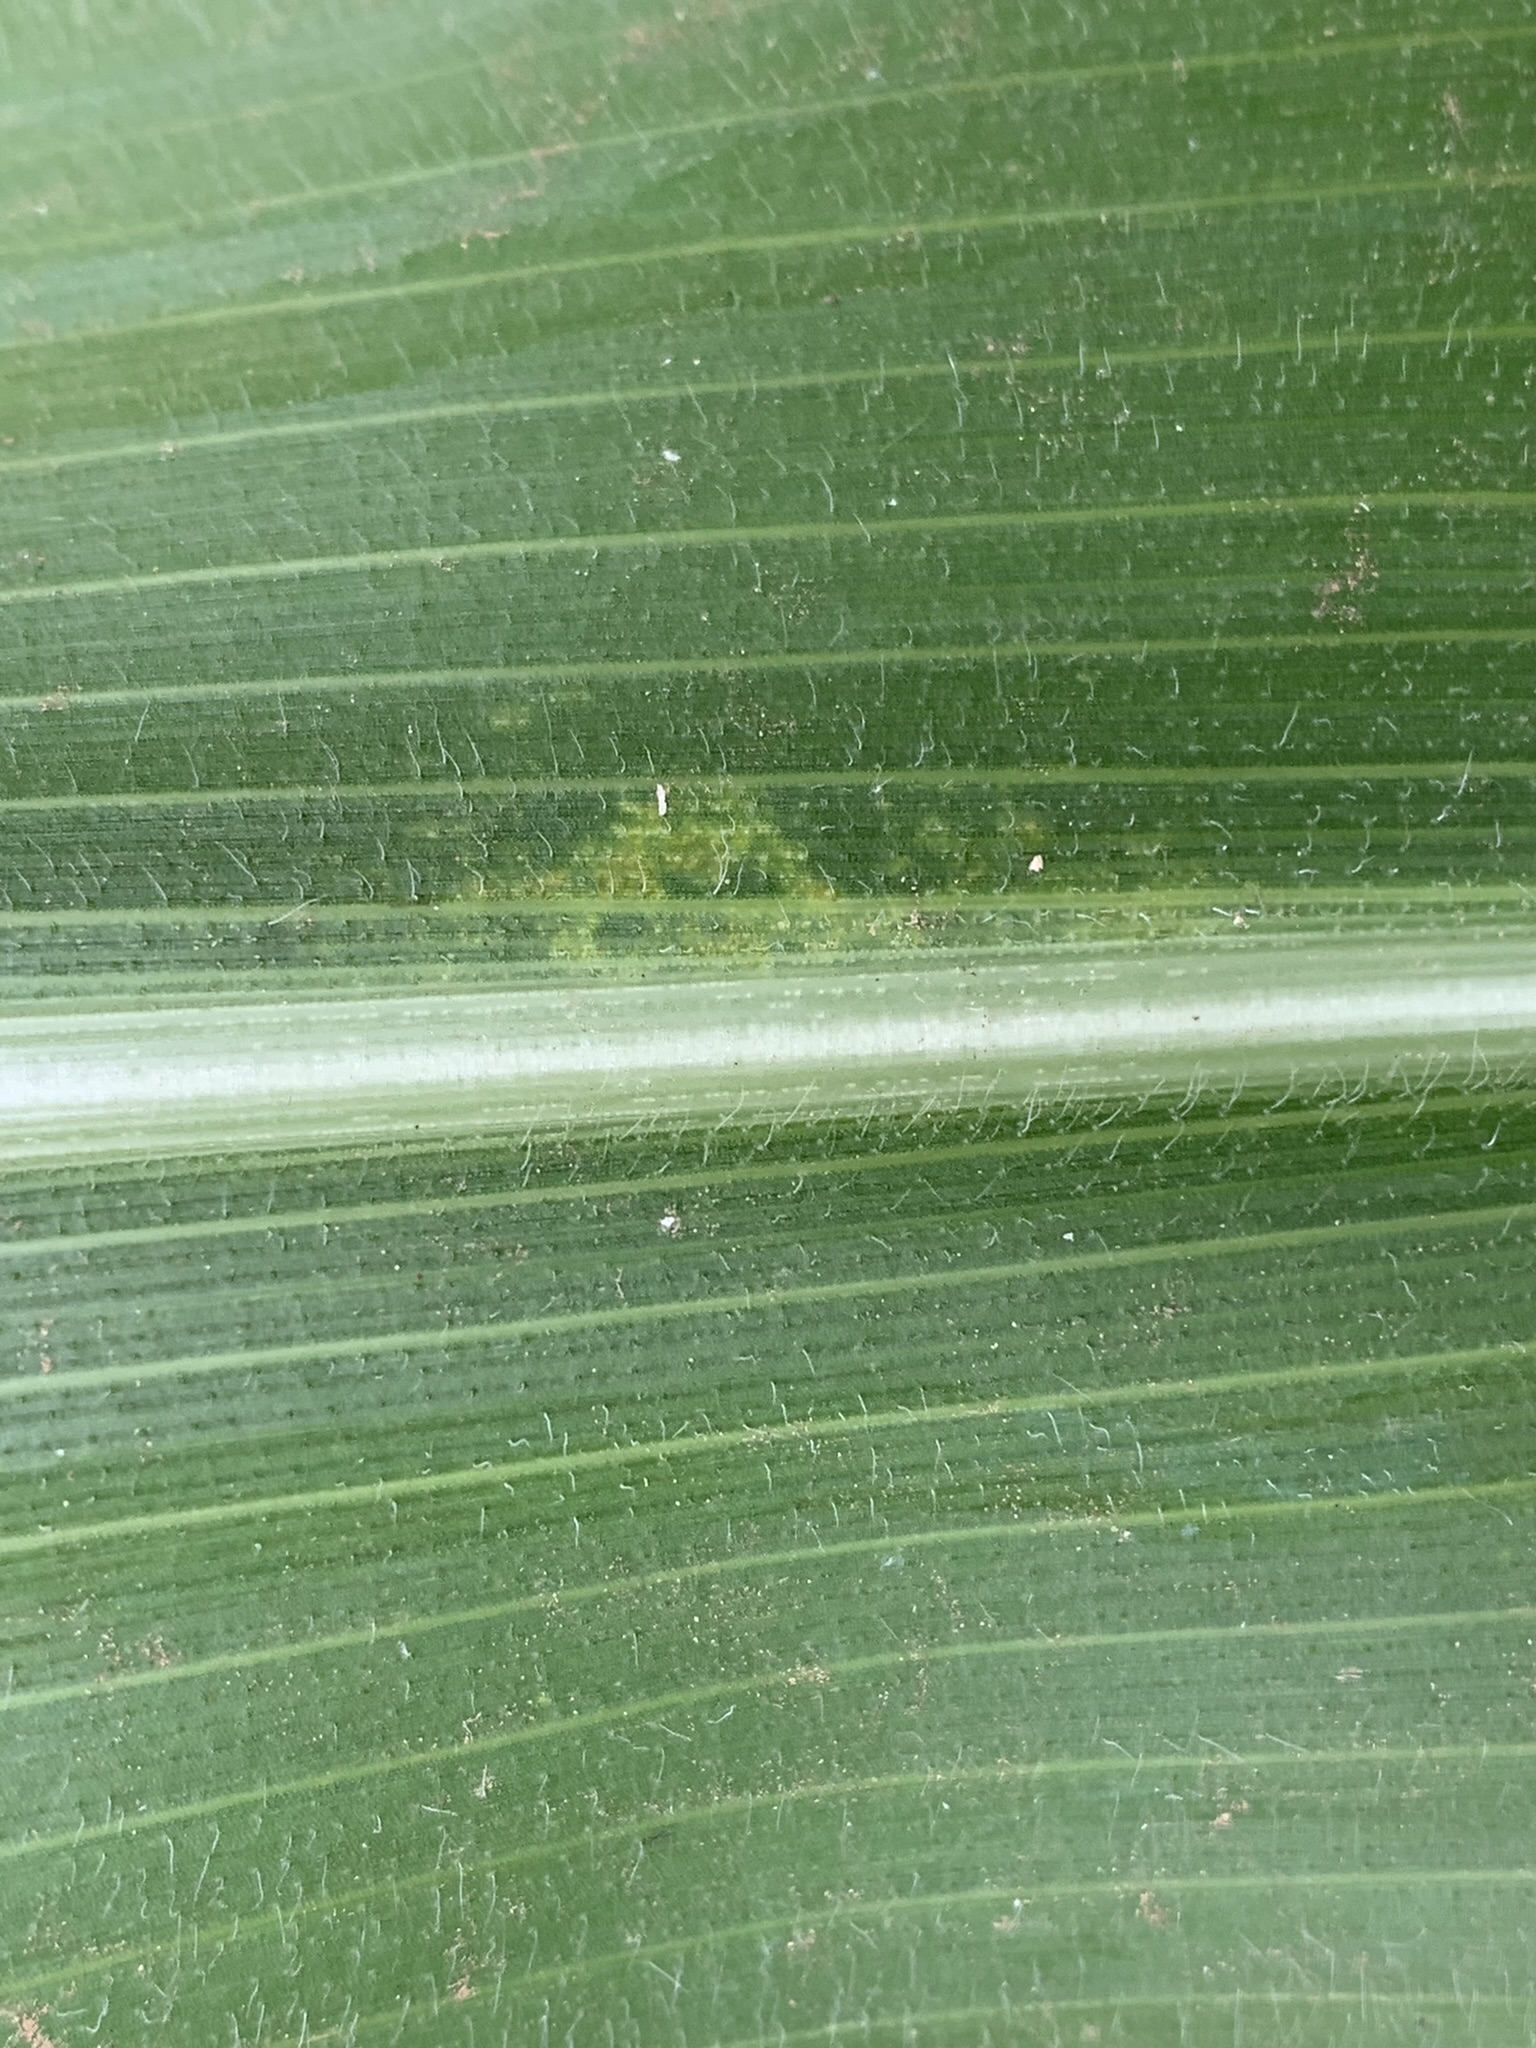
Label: Healthy